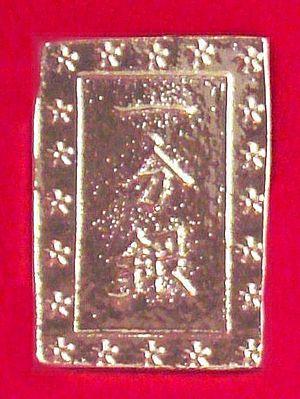
Le système monétaire Tokugawa est un système monétaire métallique unitaire et indépendant fondé par le shogun Tokugawa Ieyasu en 1601 au Japon et demeuré en vigueur tout au long du shogunat Tokugawa, jusqu'à sa disparition en 1867.
L'ichibuban était une unité monétaire du Japon qui pouvait être constitué d'argent ou d'or, dans ce cas, c'était un quart d'un koban.